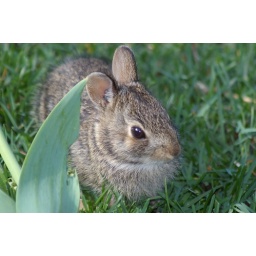
Depending on your perspective in life, this a cute baby bunny, or the darned rabbit that is eating the flowers.